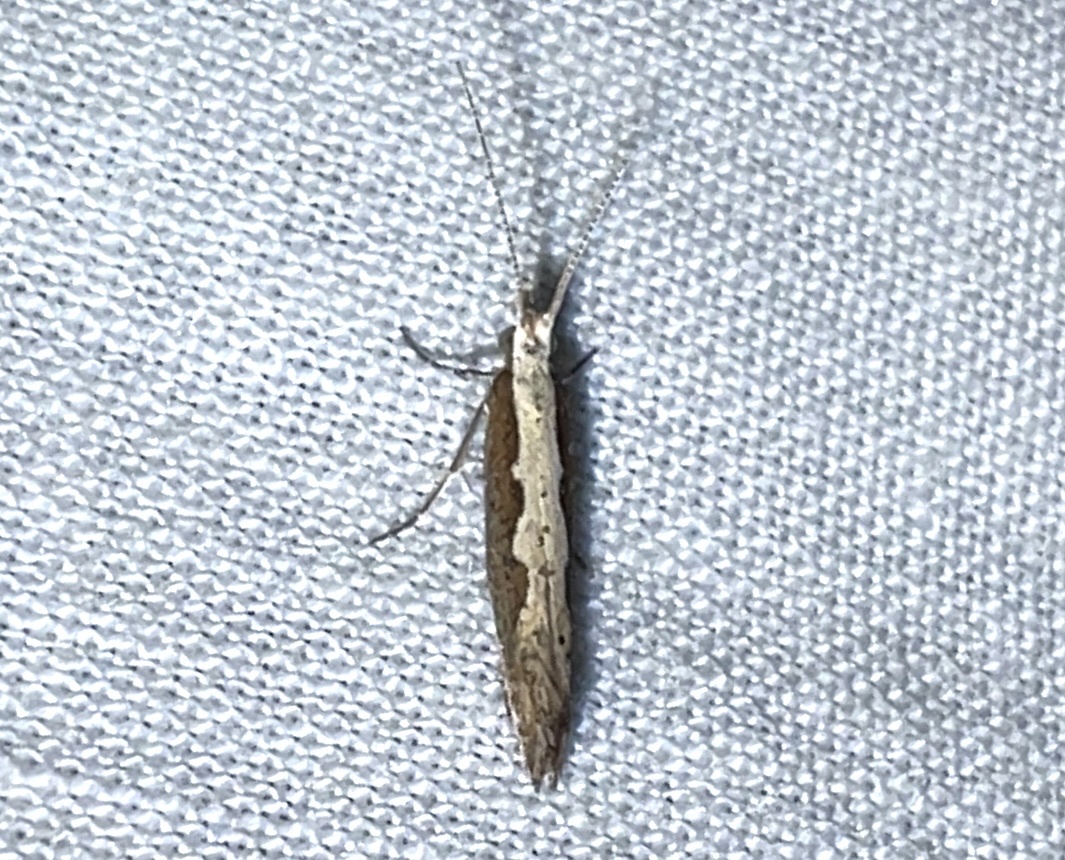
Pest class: diamondback_moth